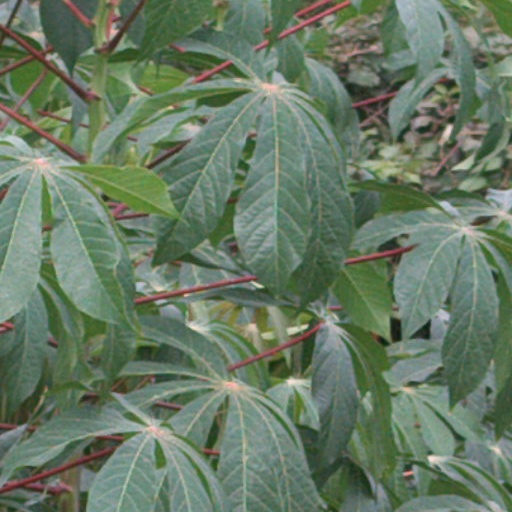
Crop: cassava